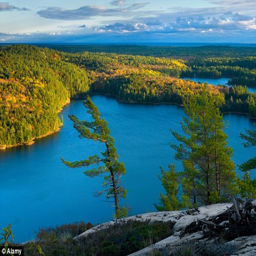
a view in the background